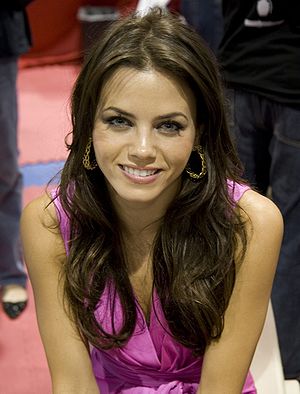
Jenna Dewan
Jenna Dewan
Jenna Lee Dewan er en amerikansk skuespiller, danser og tidligere model. Hun er bedst kendt for sin rolle som Nora i filmen Step Up fra 2006, hvor hun spillede sammen med sin mand Channing Tatum.